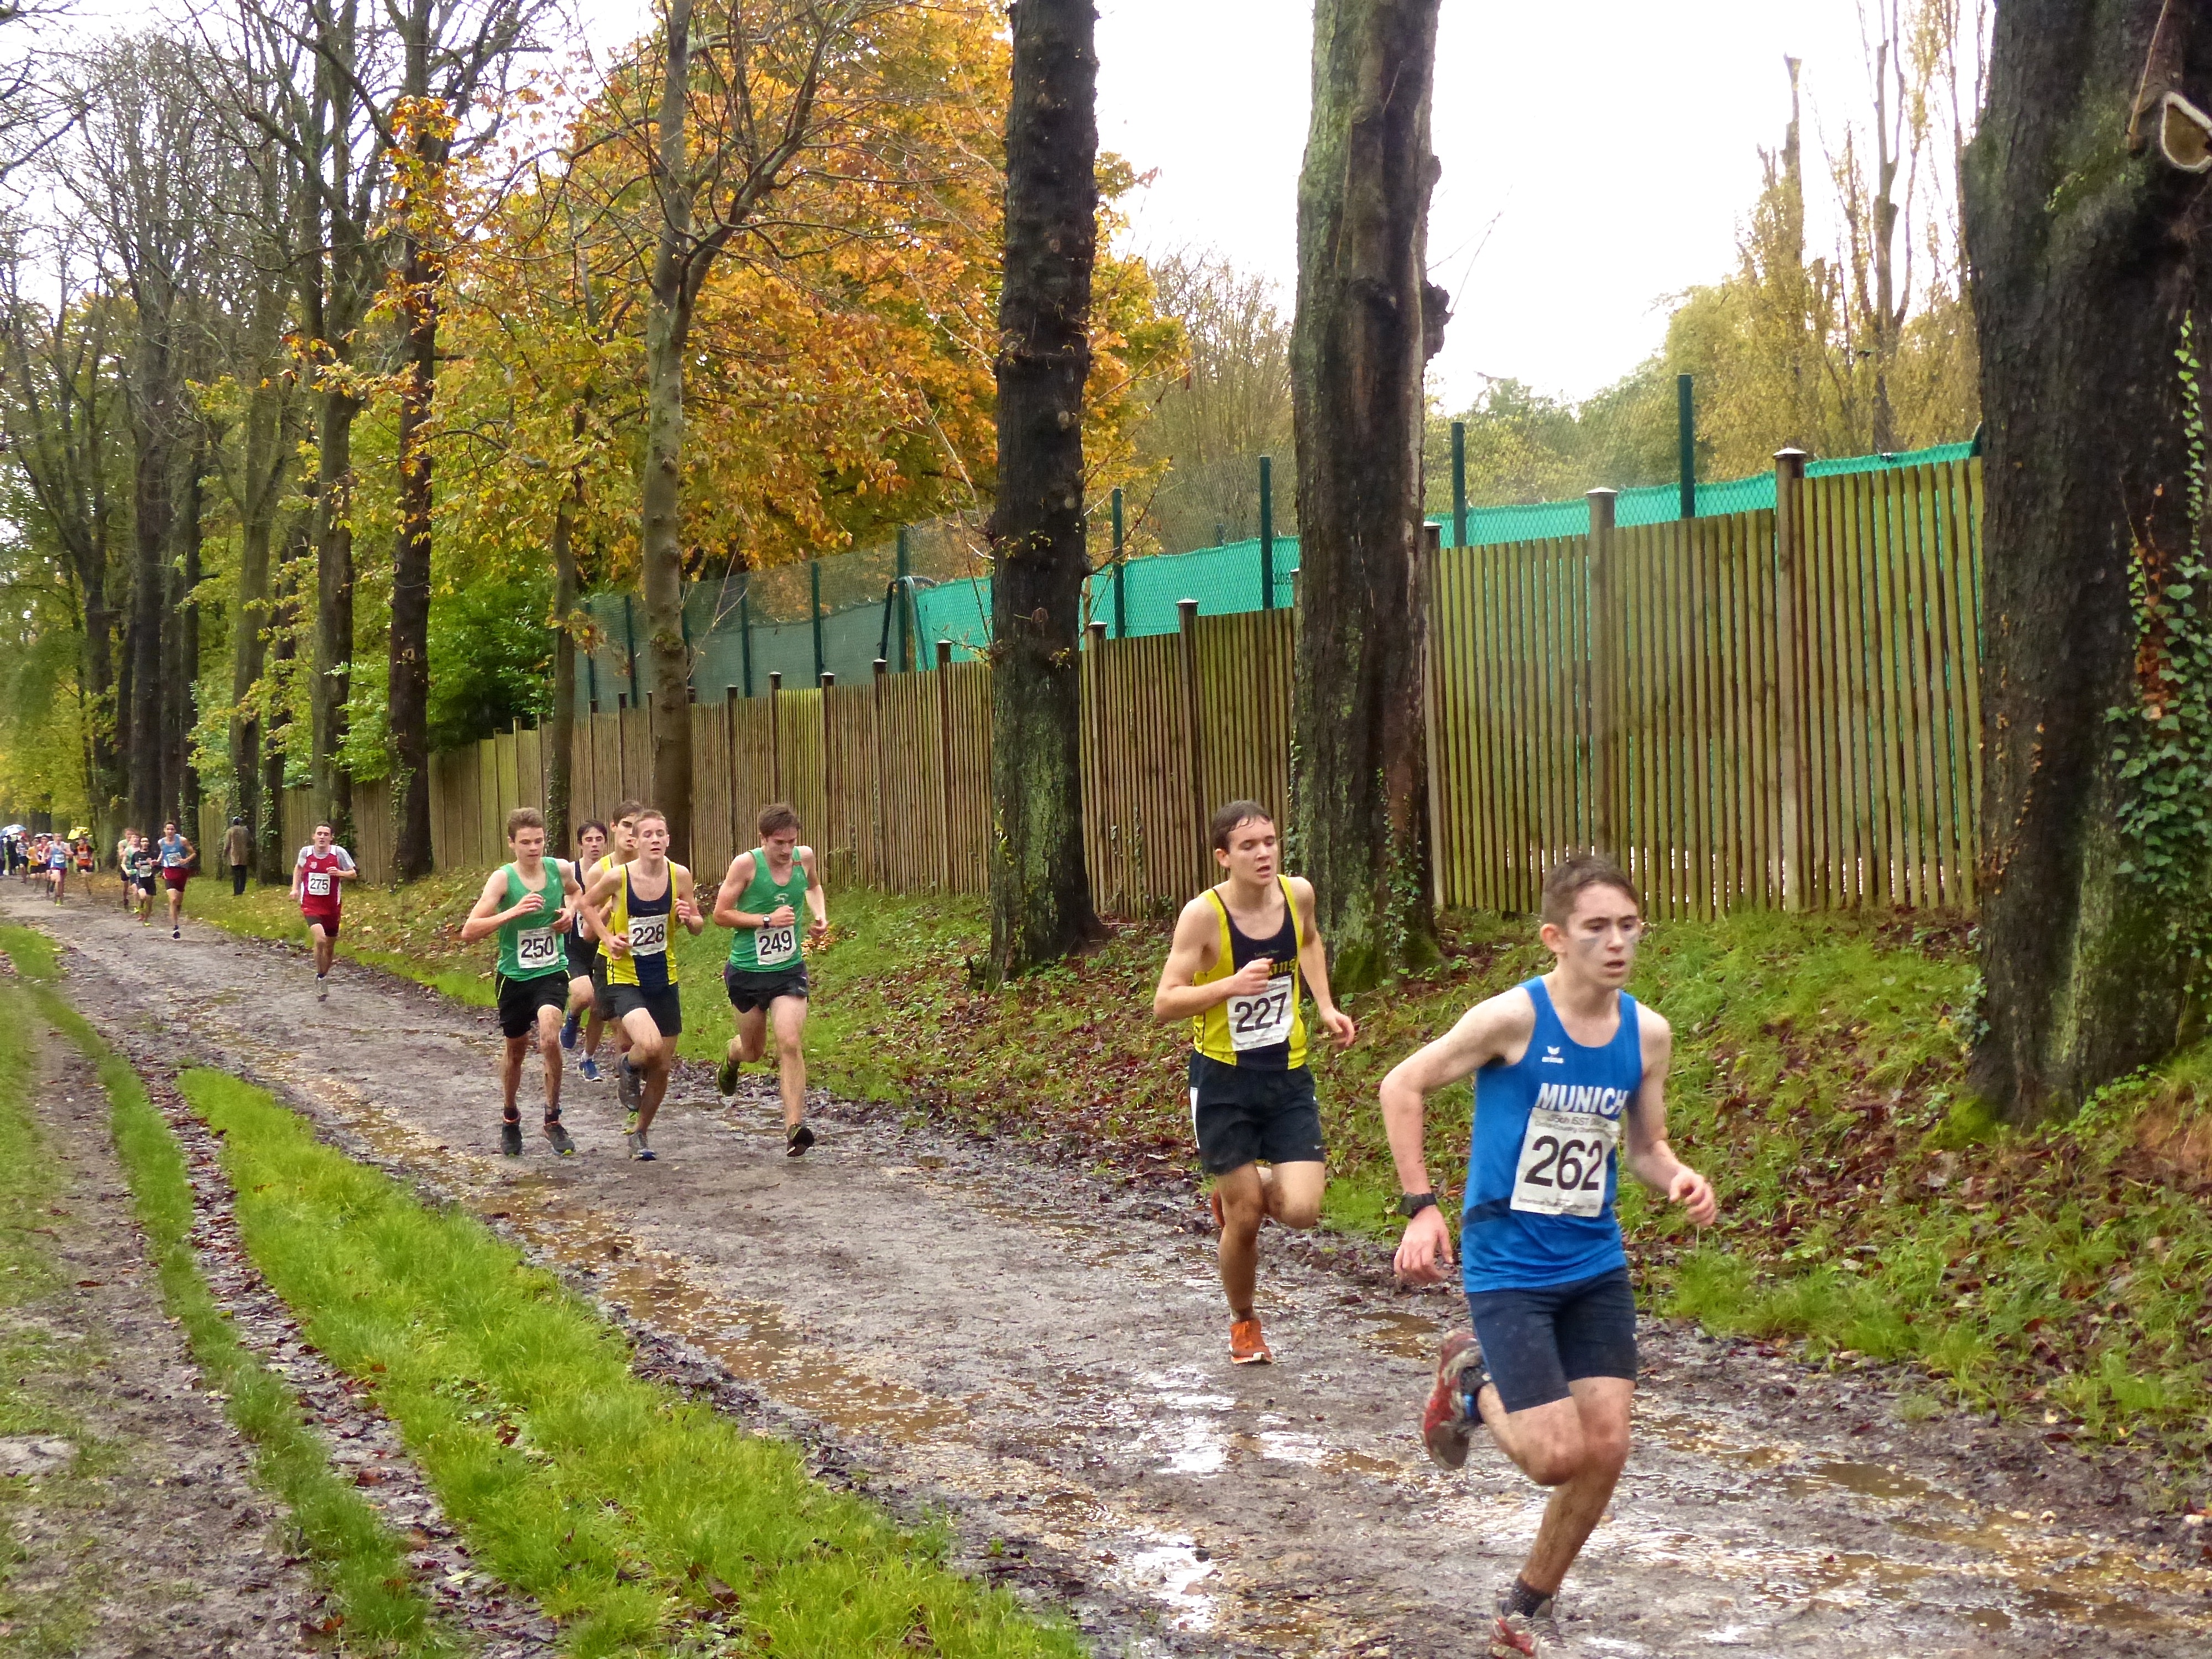
person, trail, running, run, paris, country, recreation, france, high, cross, race, international, girls, sports, boys, school, runners, championship, endurance, junior, highschool, varsity, athletics, isst, tournament, xc, schools, parcdestcloud, physical exercise, outdoor recreation, human action, ultramarathon, duathlon, long distance running, cross country running, cross country cycling